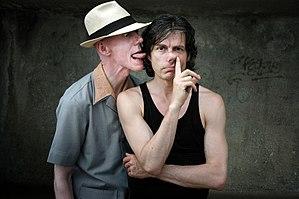
Kamagurka est le pseudonyme de Luc Zeebroeck, né le 5 mai 1956 à Nieuport, auteur de bande dessinée, peintre, humoriste et dessinateur belge flamand. Extrêmement célèbre en Flandres et aux Pays-Bas, il a reçu l'Adhémar de bronze en 1978, et en reste en 2015 le plus jeune lauréat.
Herr Seele, né le 13 avril 1959 à Thourout, est un auteur de bande dessinée et peintre belge.